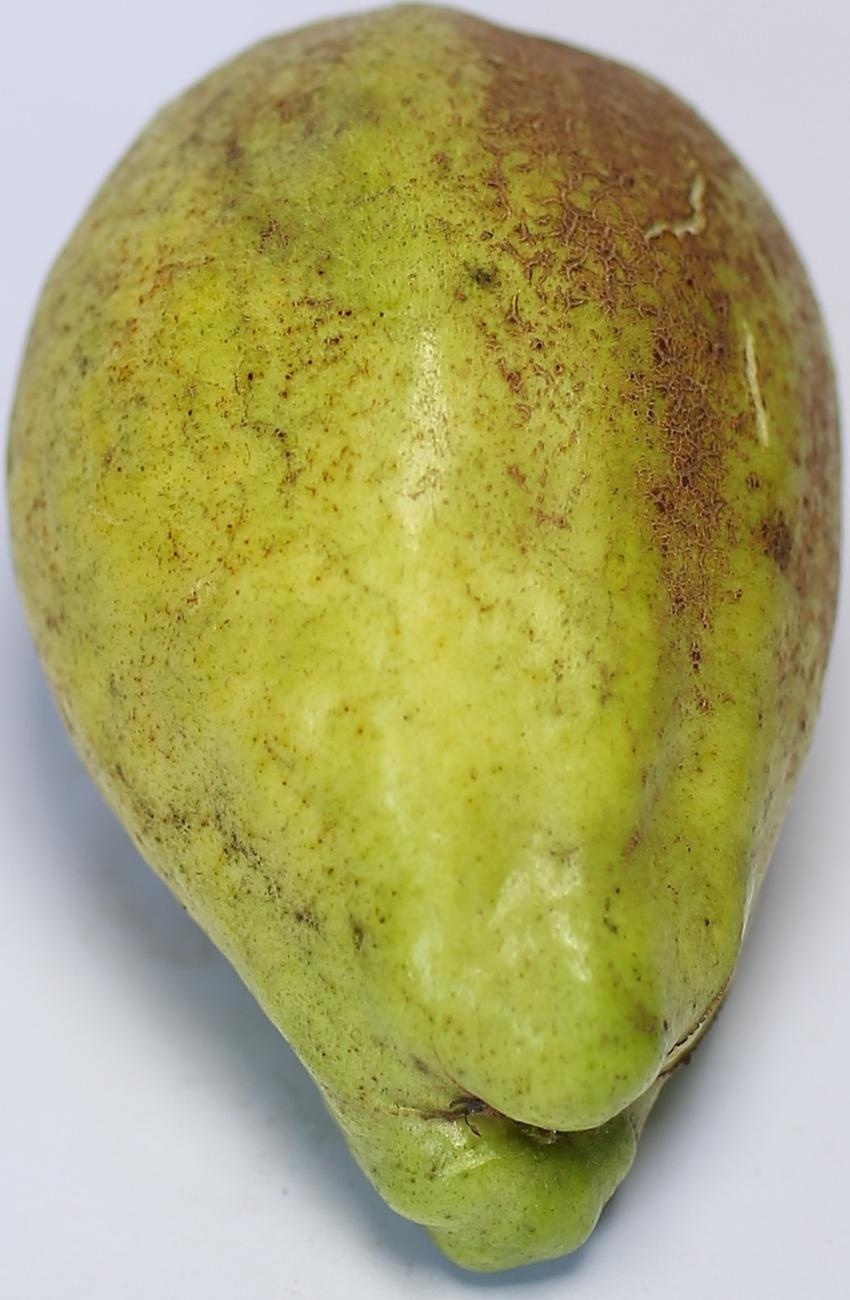
Maturity: green
Variety: thadhrami